List of birds of South Carolina

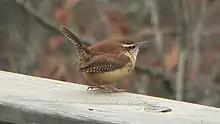
Carolina wren

Wrens are small and inconspicuous birds, except for their loud songs. They have short wings and thin down-turned bills. Several species often hold their tails upright. All are insectivorous. Six species have been recorded in South Carolina.